Pulse wave

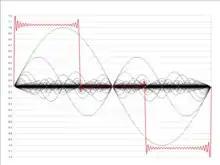

The Fourier series expansion for a rectangular pulse wave with period formula_1, amplitude formula_2 and pulse length formula_3 is